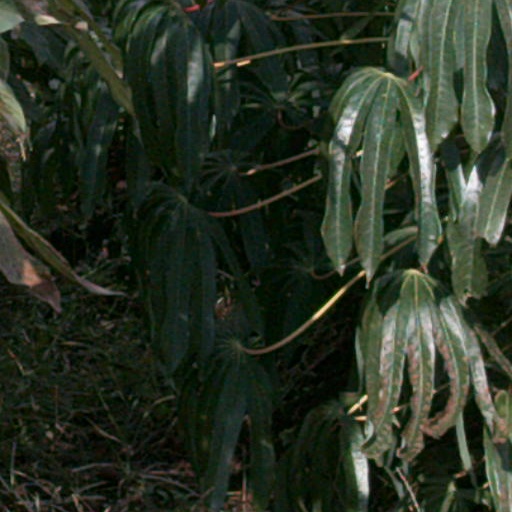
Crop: cassava